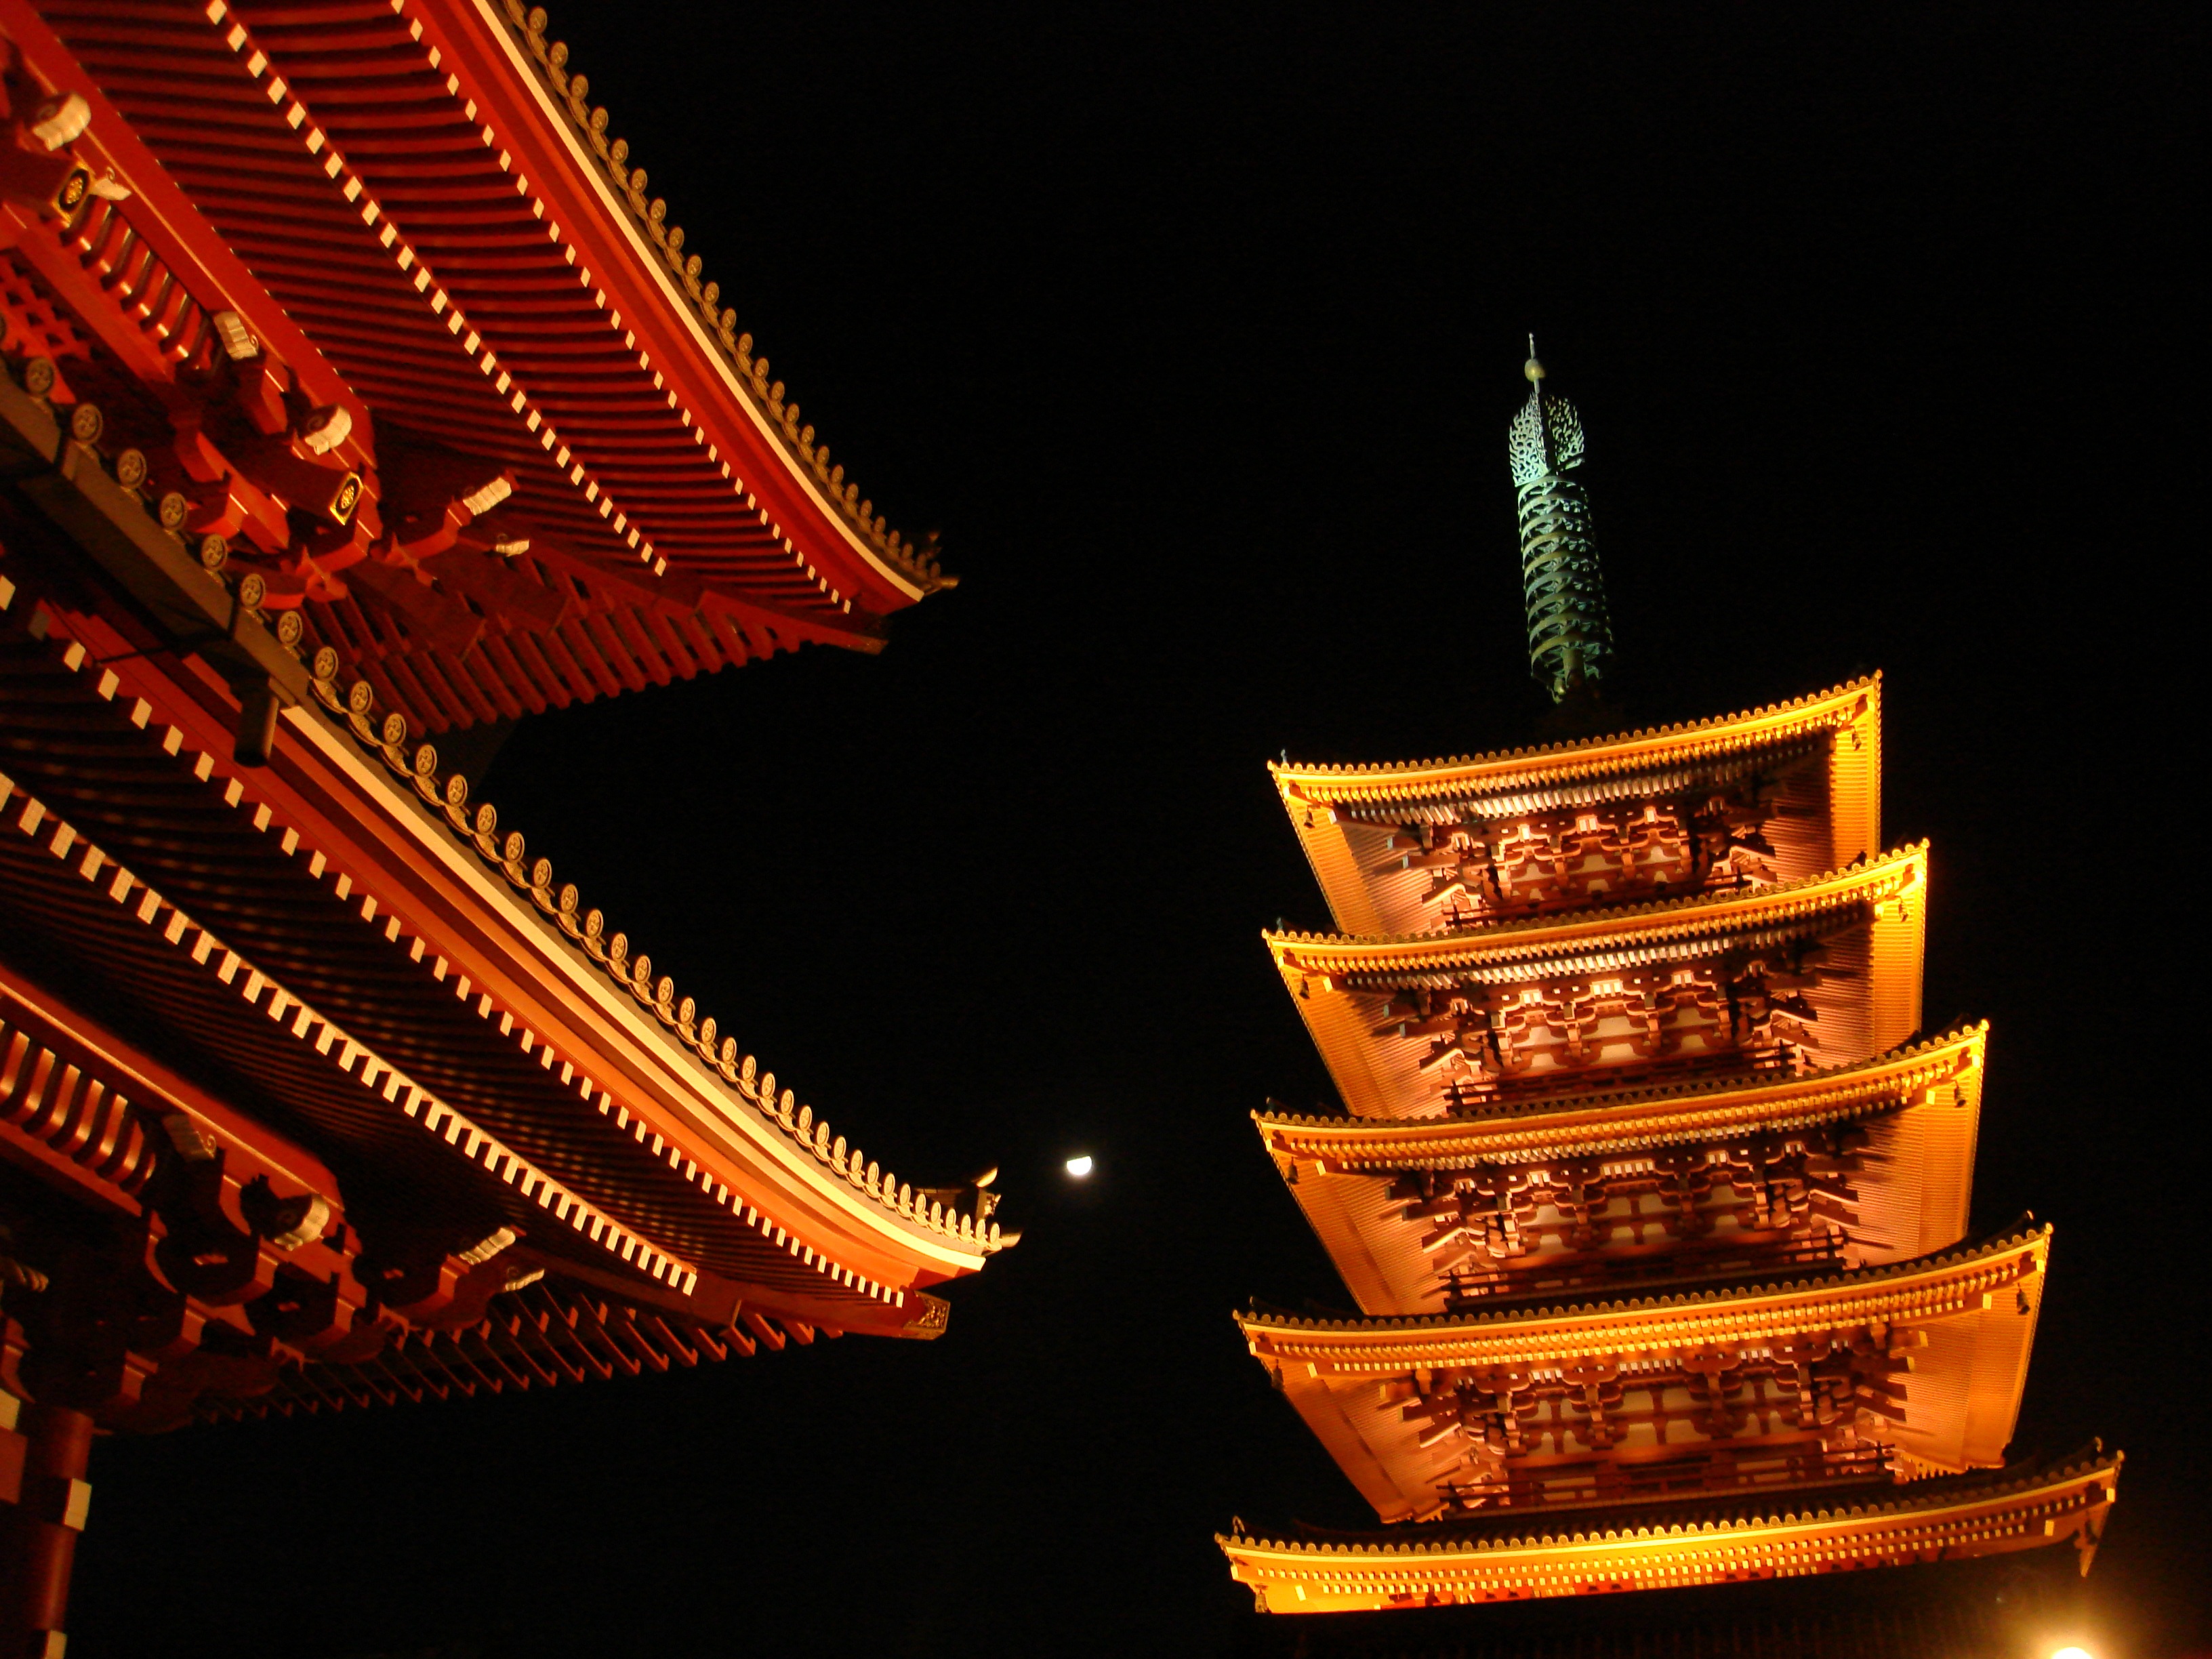
night, tower, trip, japan, tokyo, temple, pagoda, wat, asakusa, senso ji temple, ancient buddhist temple